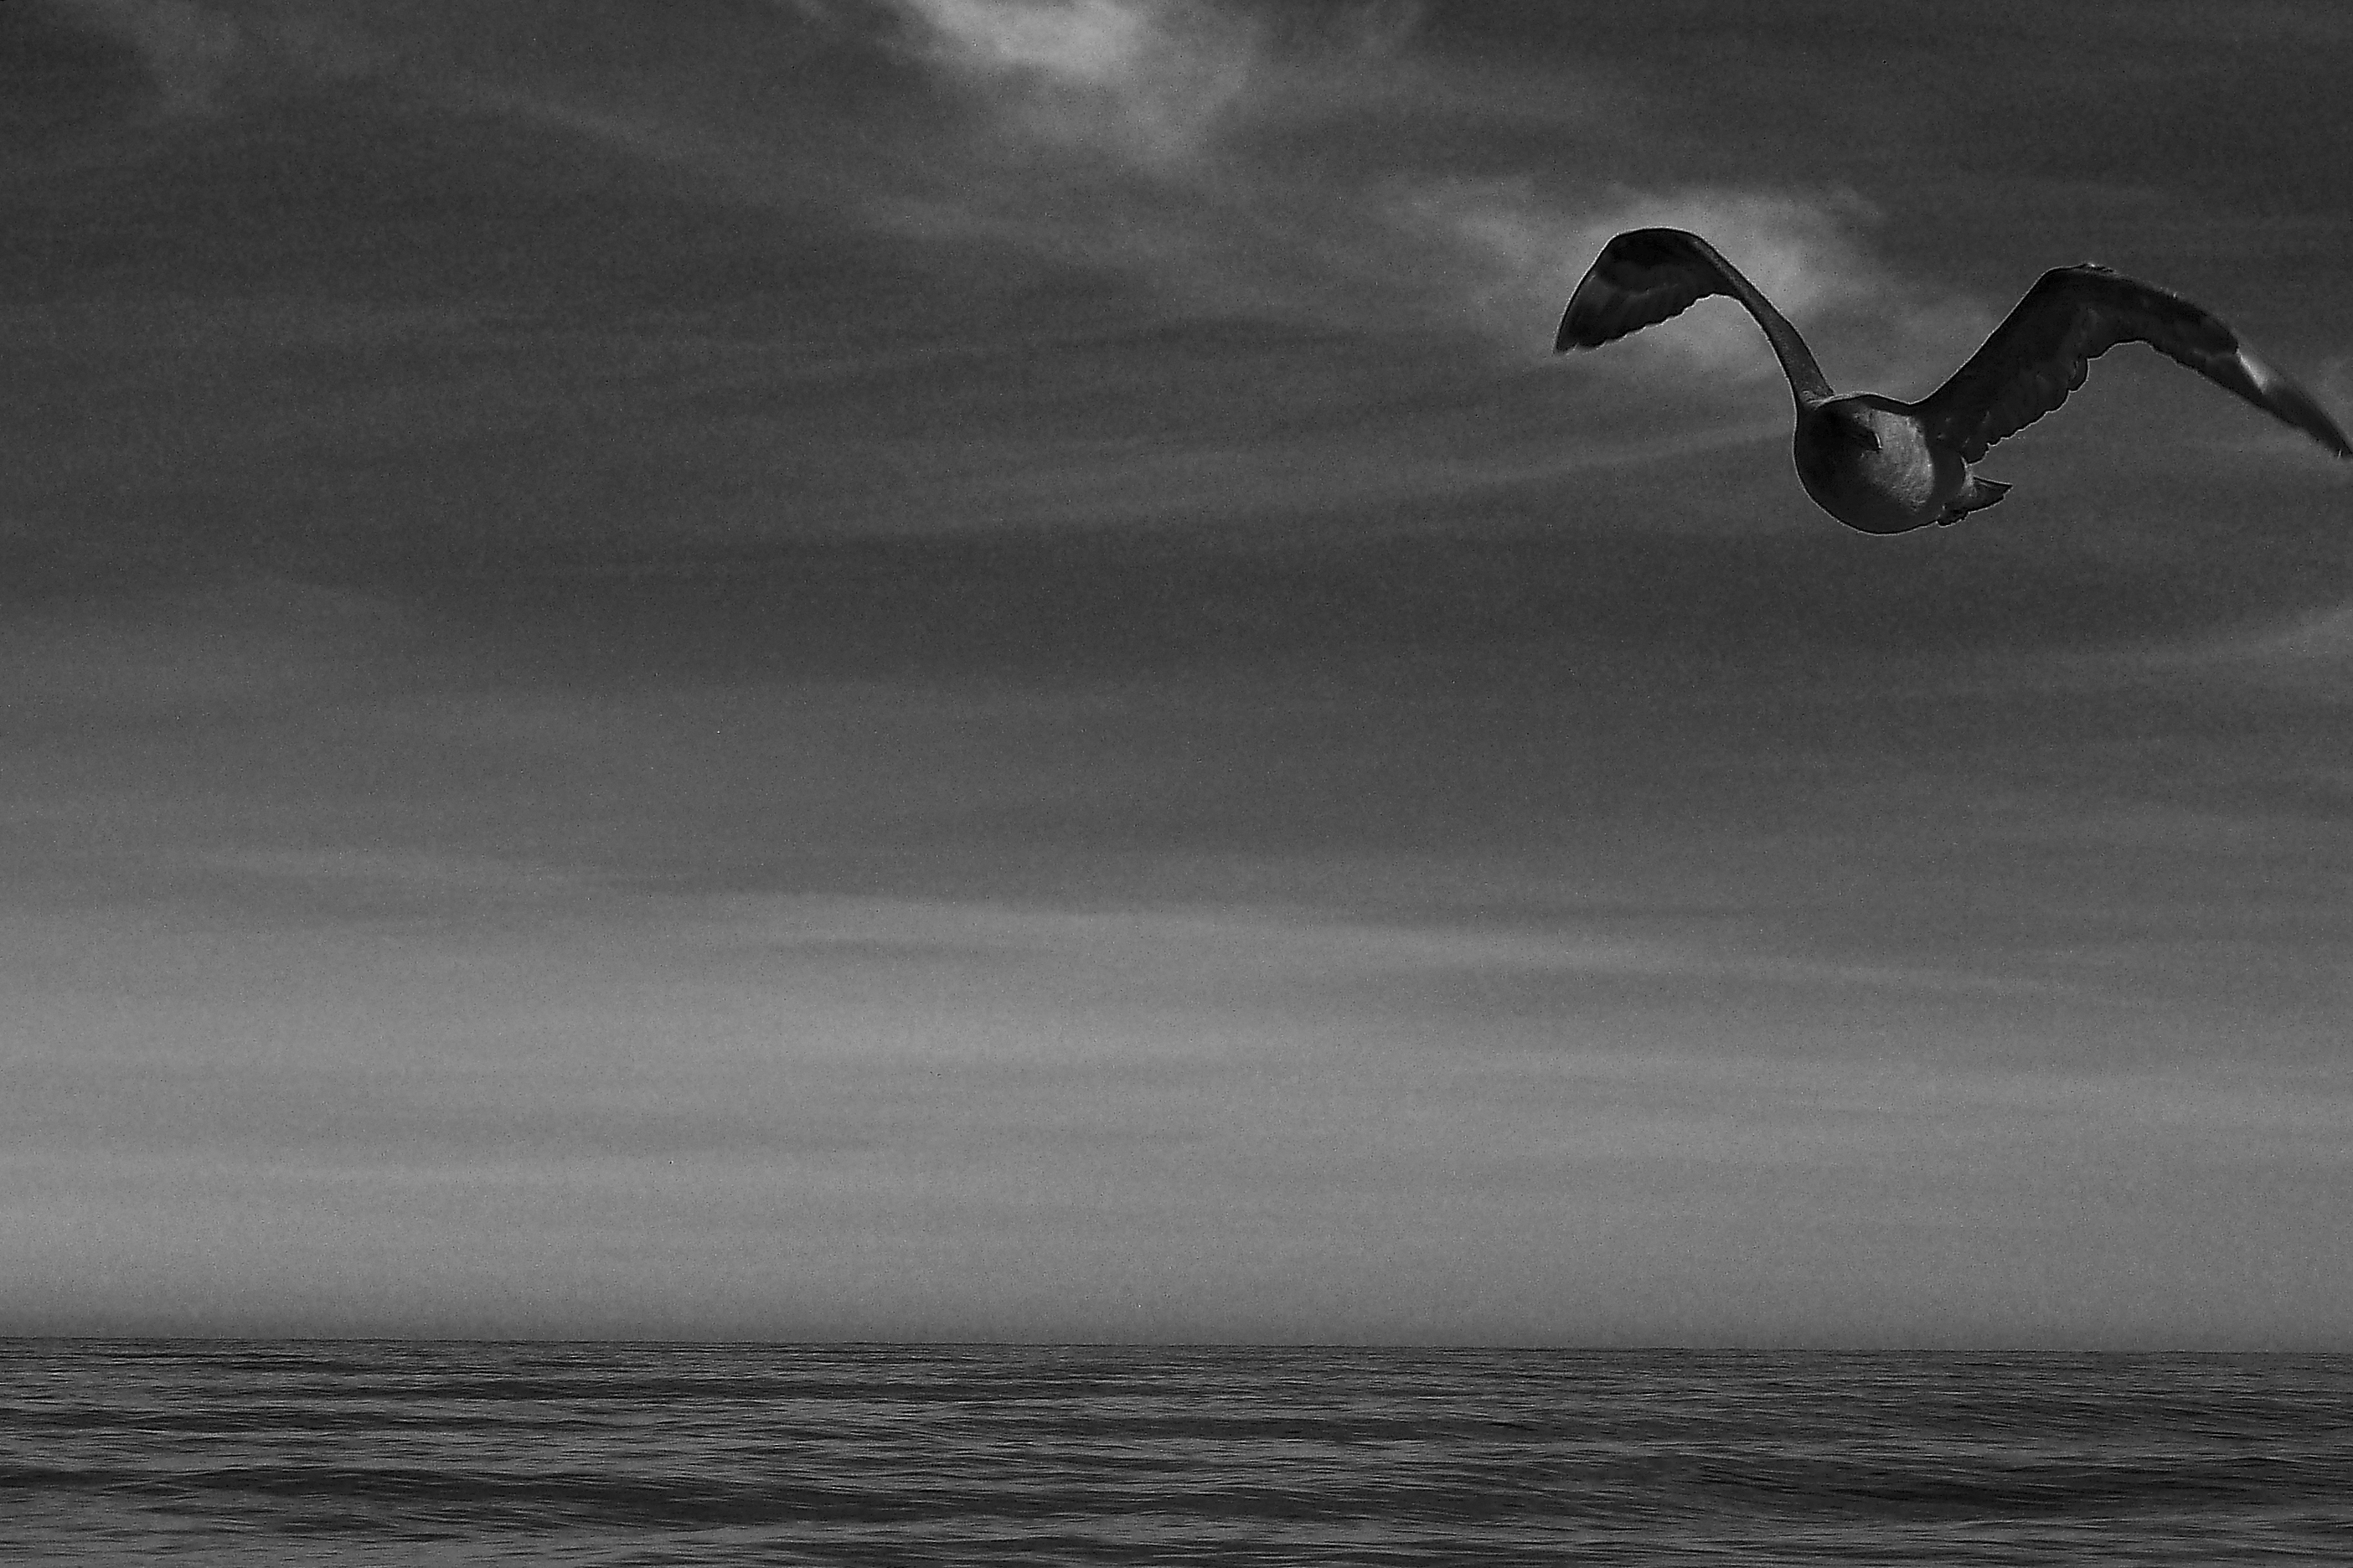
sea, coast, ocean, horizon, bird, wing, cloud, black and white, white, wave, wind, seabird, gull, monochrome, bw, blackandwhite, blackwhite, mer, mare, sw, schwarzweiss, meer, schwarzweis, southafrica, schwarzweissfotografie, schwarzweisfotografie, sharkshark, divinghaiweisser, haigreat, sharkgreat, s dafrika, monochrome photography, wind wave